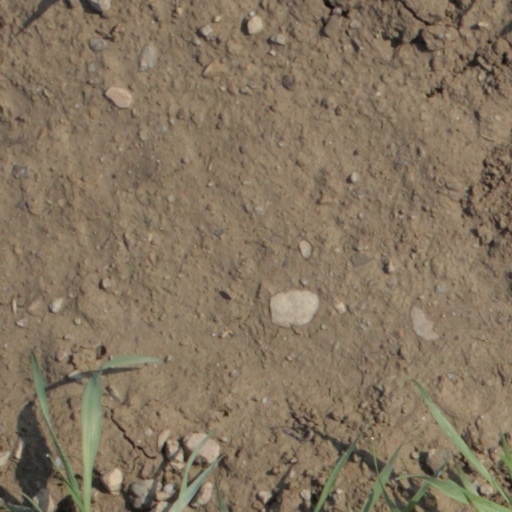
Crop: wheat